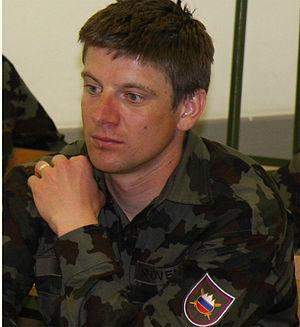
Janez Marič, né le 1ᵉʳ janvier 1975 à Kranj, est un biathlète slovène, fondeur au début de sa carrière.